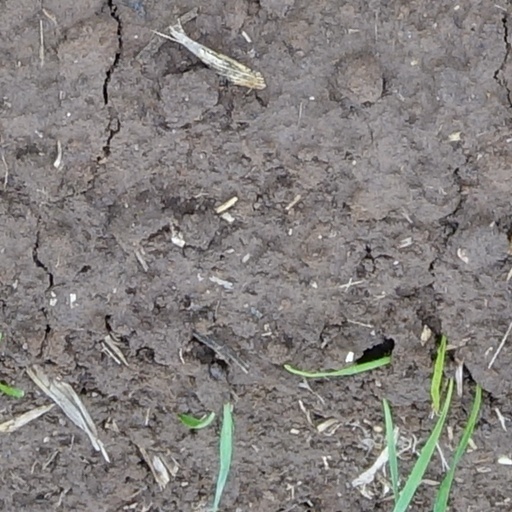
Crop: wheat